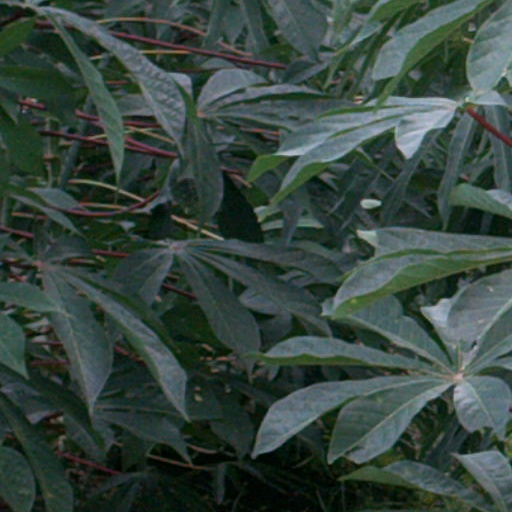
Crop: cassava